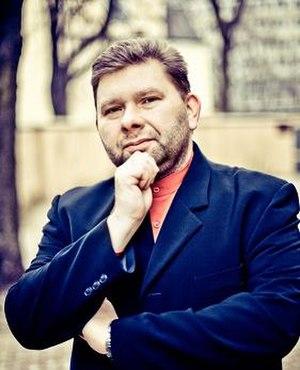
Paweł Łukaszewski est un compositeur polonais de musique chorale et musique symphonique.